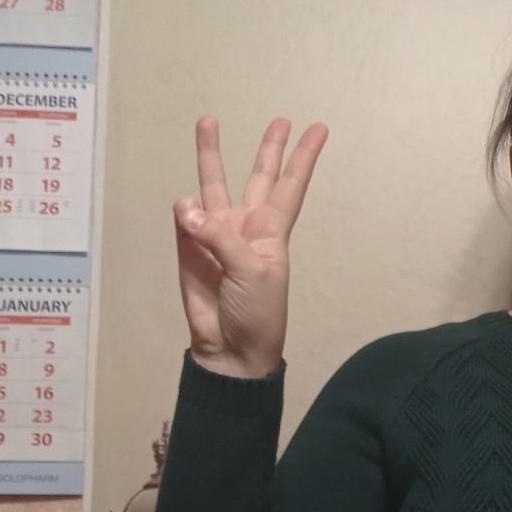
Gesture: three